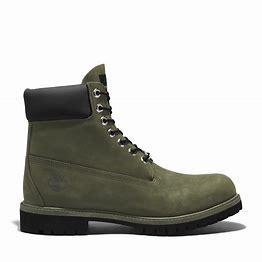
Brand: Timberland
Model: 6 Inch